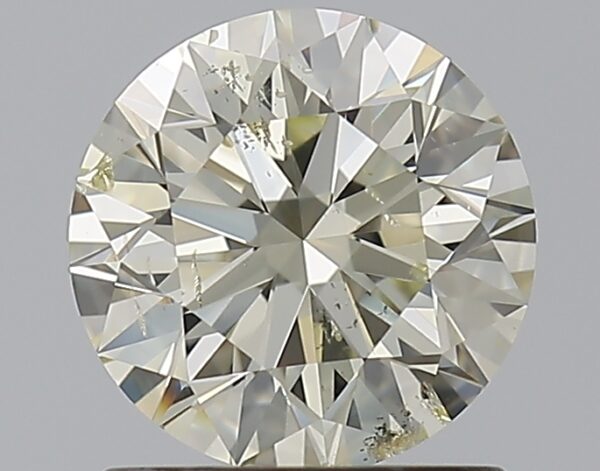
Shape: round
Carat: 1.01
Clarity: SI2
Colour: N
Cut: EX
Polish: EX
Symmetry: EX
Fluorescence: N
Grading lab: GIA
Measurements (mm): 6.36 x 6.4 x 4